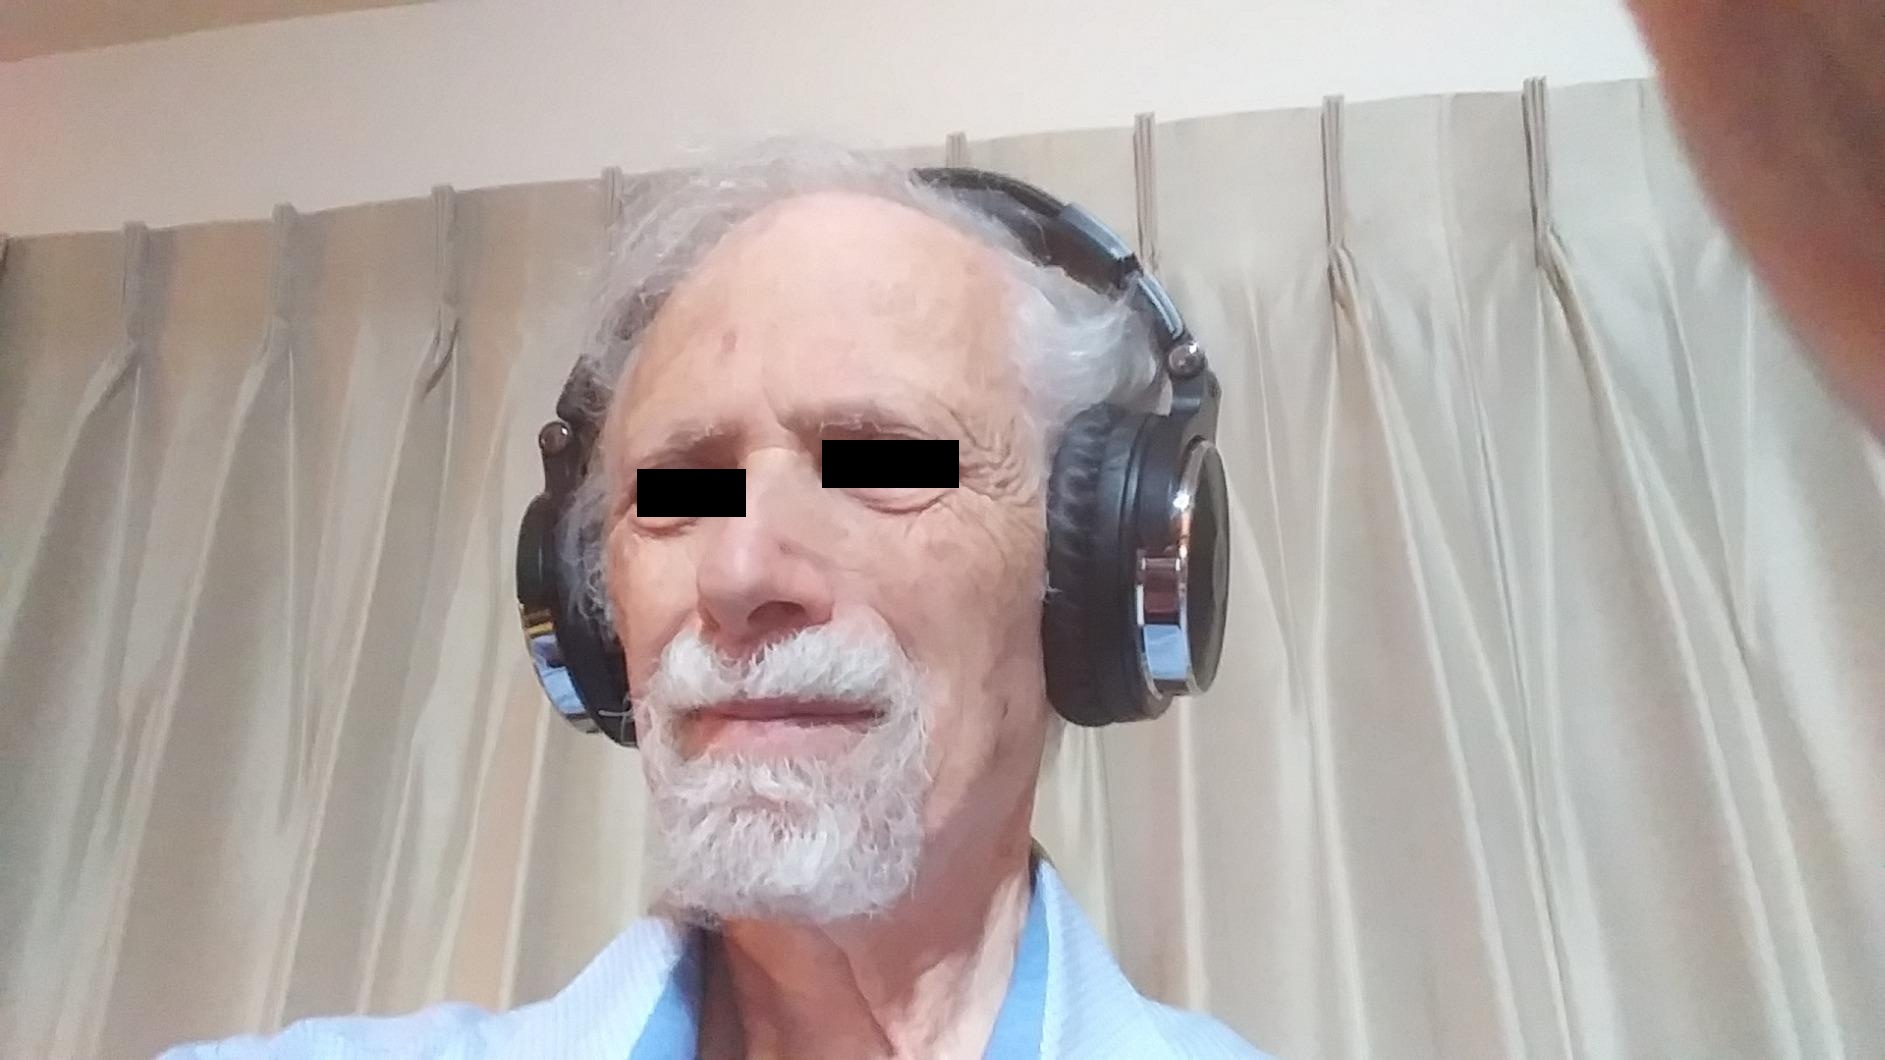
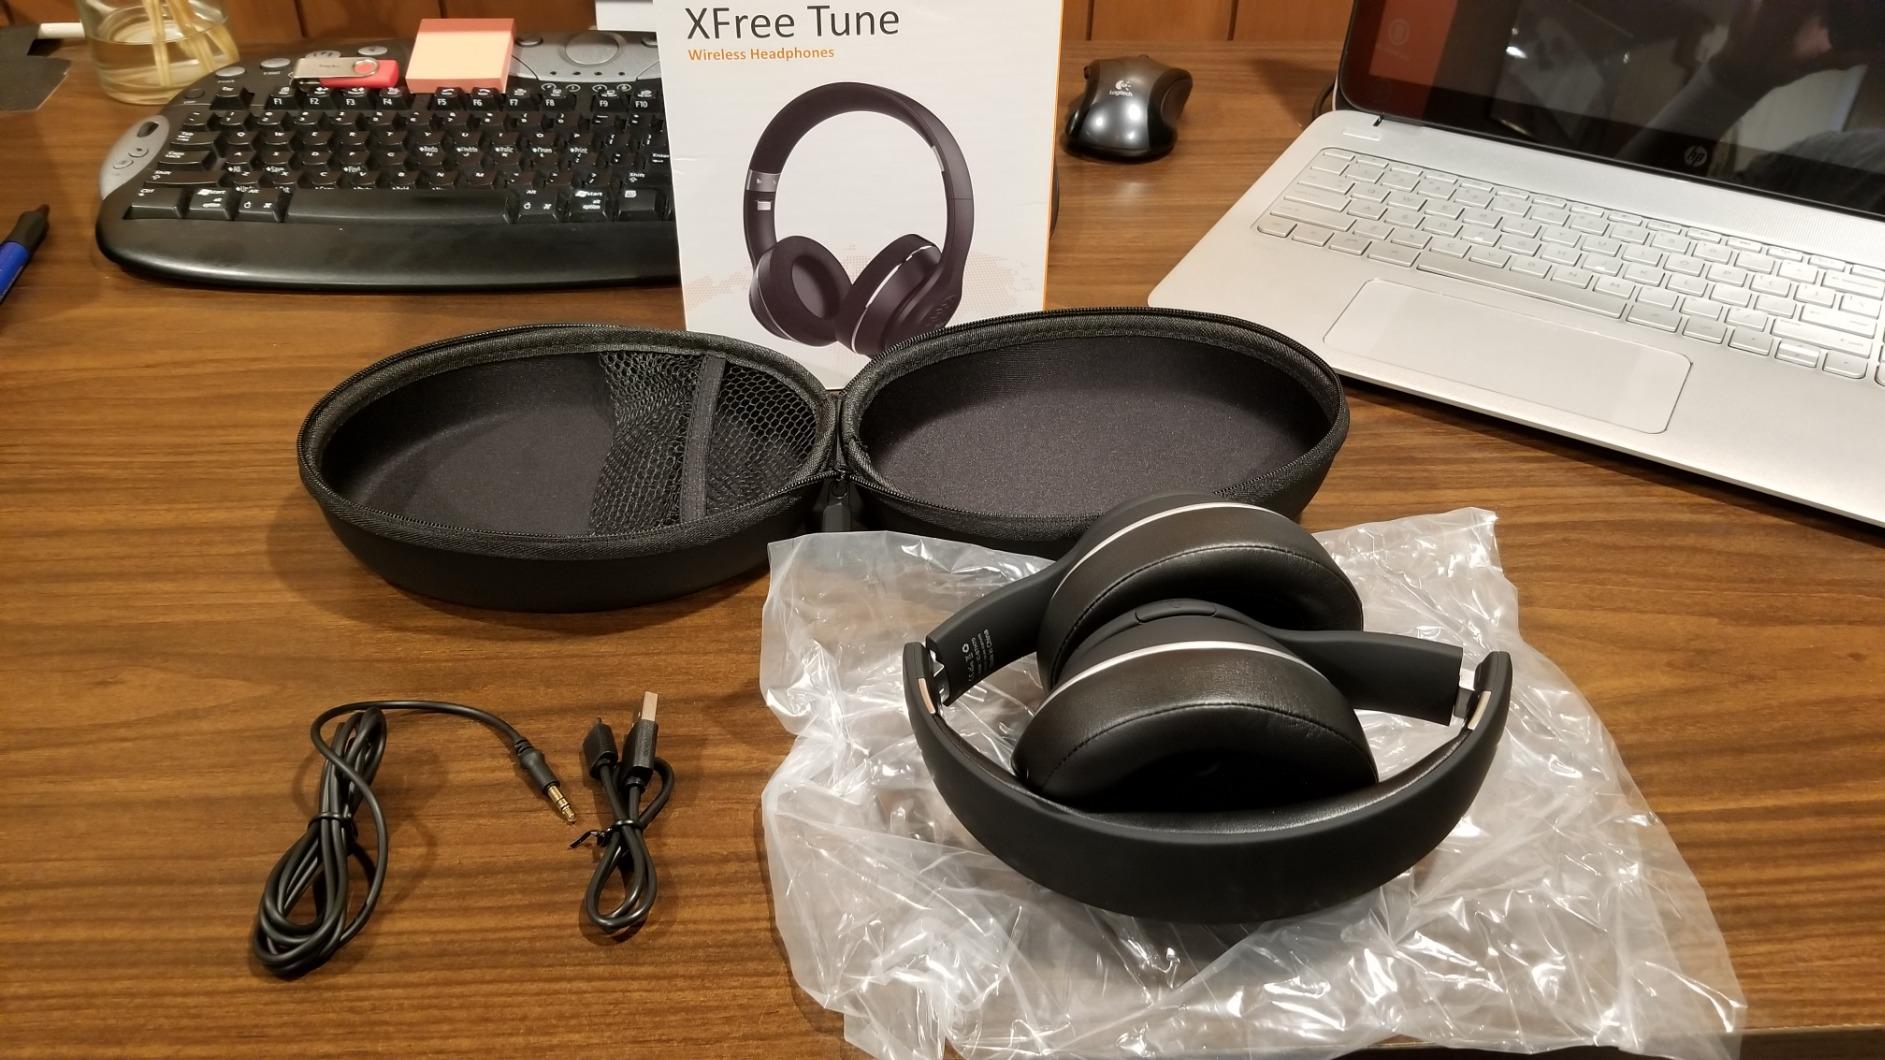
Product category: headphones
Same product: no